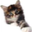
Label: cat